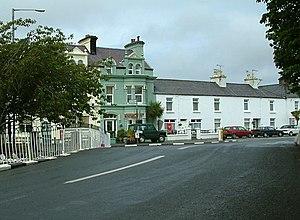
Ballaugh est une paroisse du sheading de Michael sur l'île de Man. Elle se situe dans la plaine du nord de l'île, au sud de la paroisse de Jurby et au nord de celle de Michael.